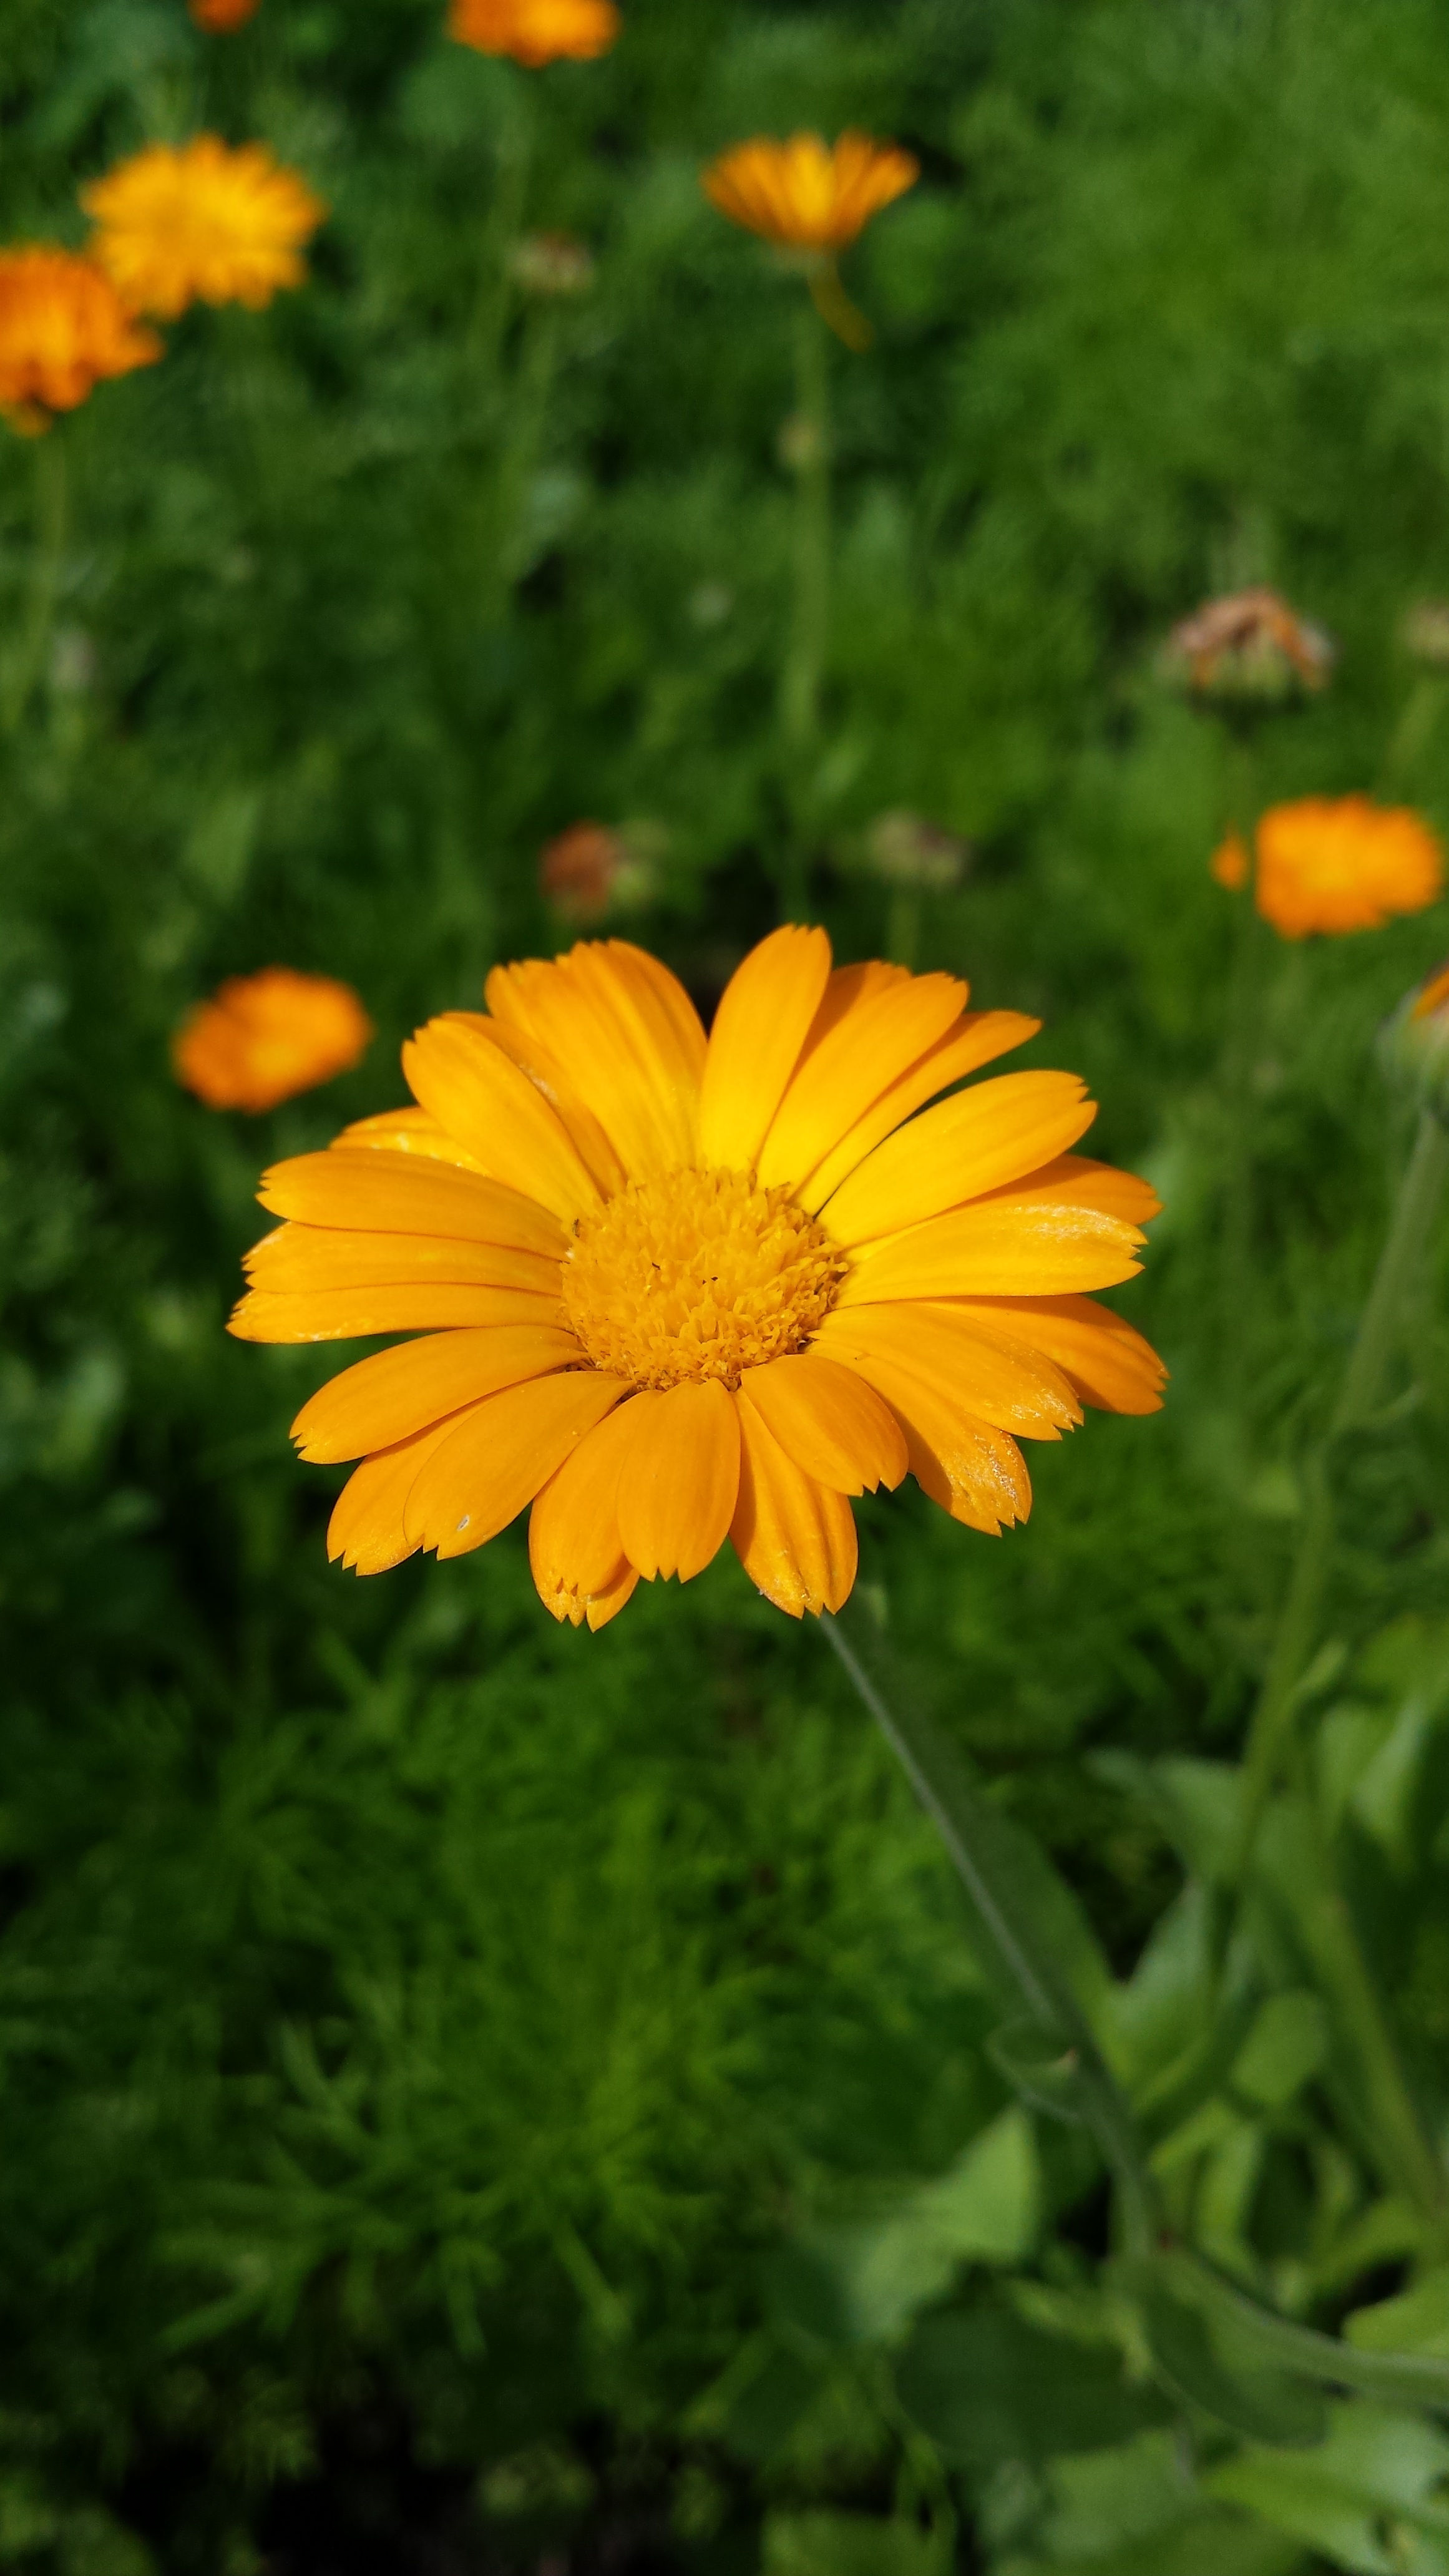
nature, grass, plant, field, meadow, prairie, leaf, flower, petal, summer, herb, botany, yellow, flora, wildflower, flowers, macro photography, orange flower, flowering plant, daisy family, calendula, sulfur cosmos, annual plant, land plant